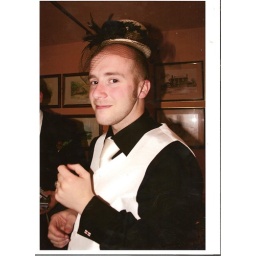
cat in the hat